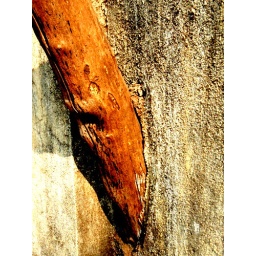
tree going through wall...or wall building around tree :)